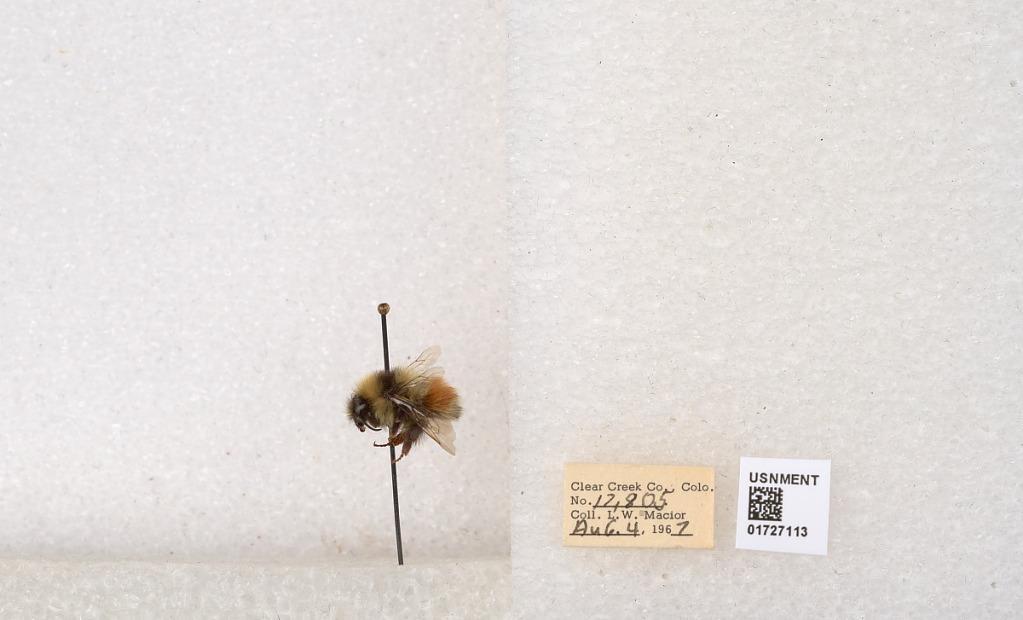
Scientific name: Bombus (Pyrobombus) sylvicola Kirby
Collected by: L. Macior
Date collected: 1967-8-4
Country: United States
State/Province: Colorado
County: Clear Creek
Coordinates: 39.6891, -105.644